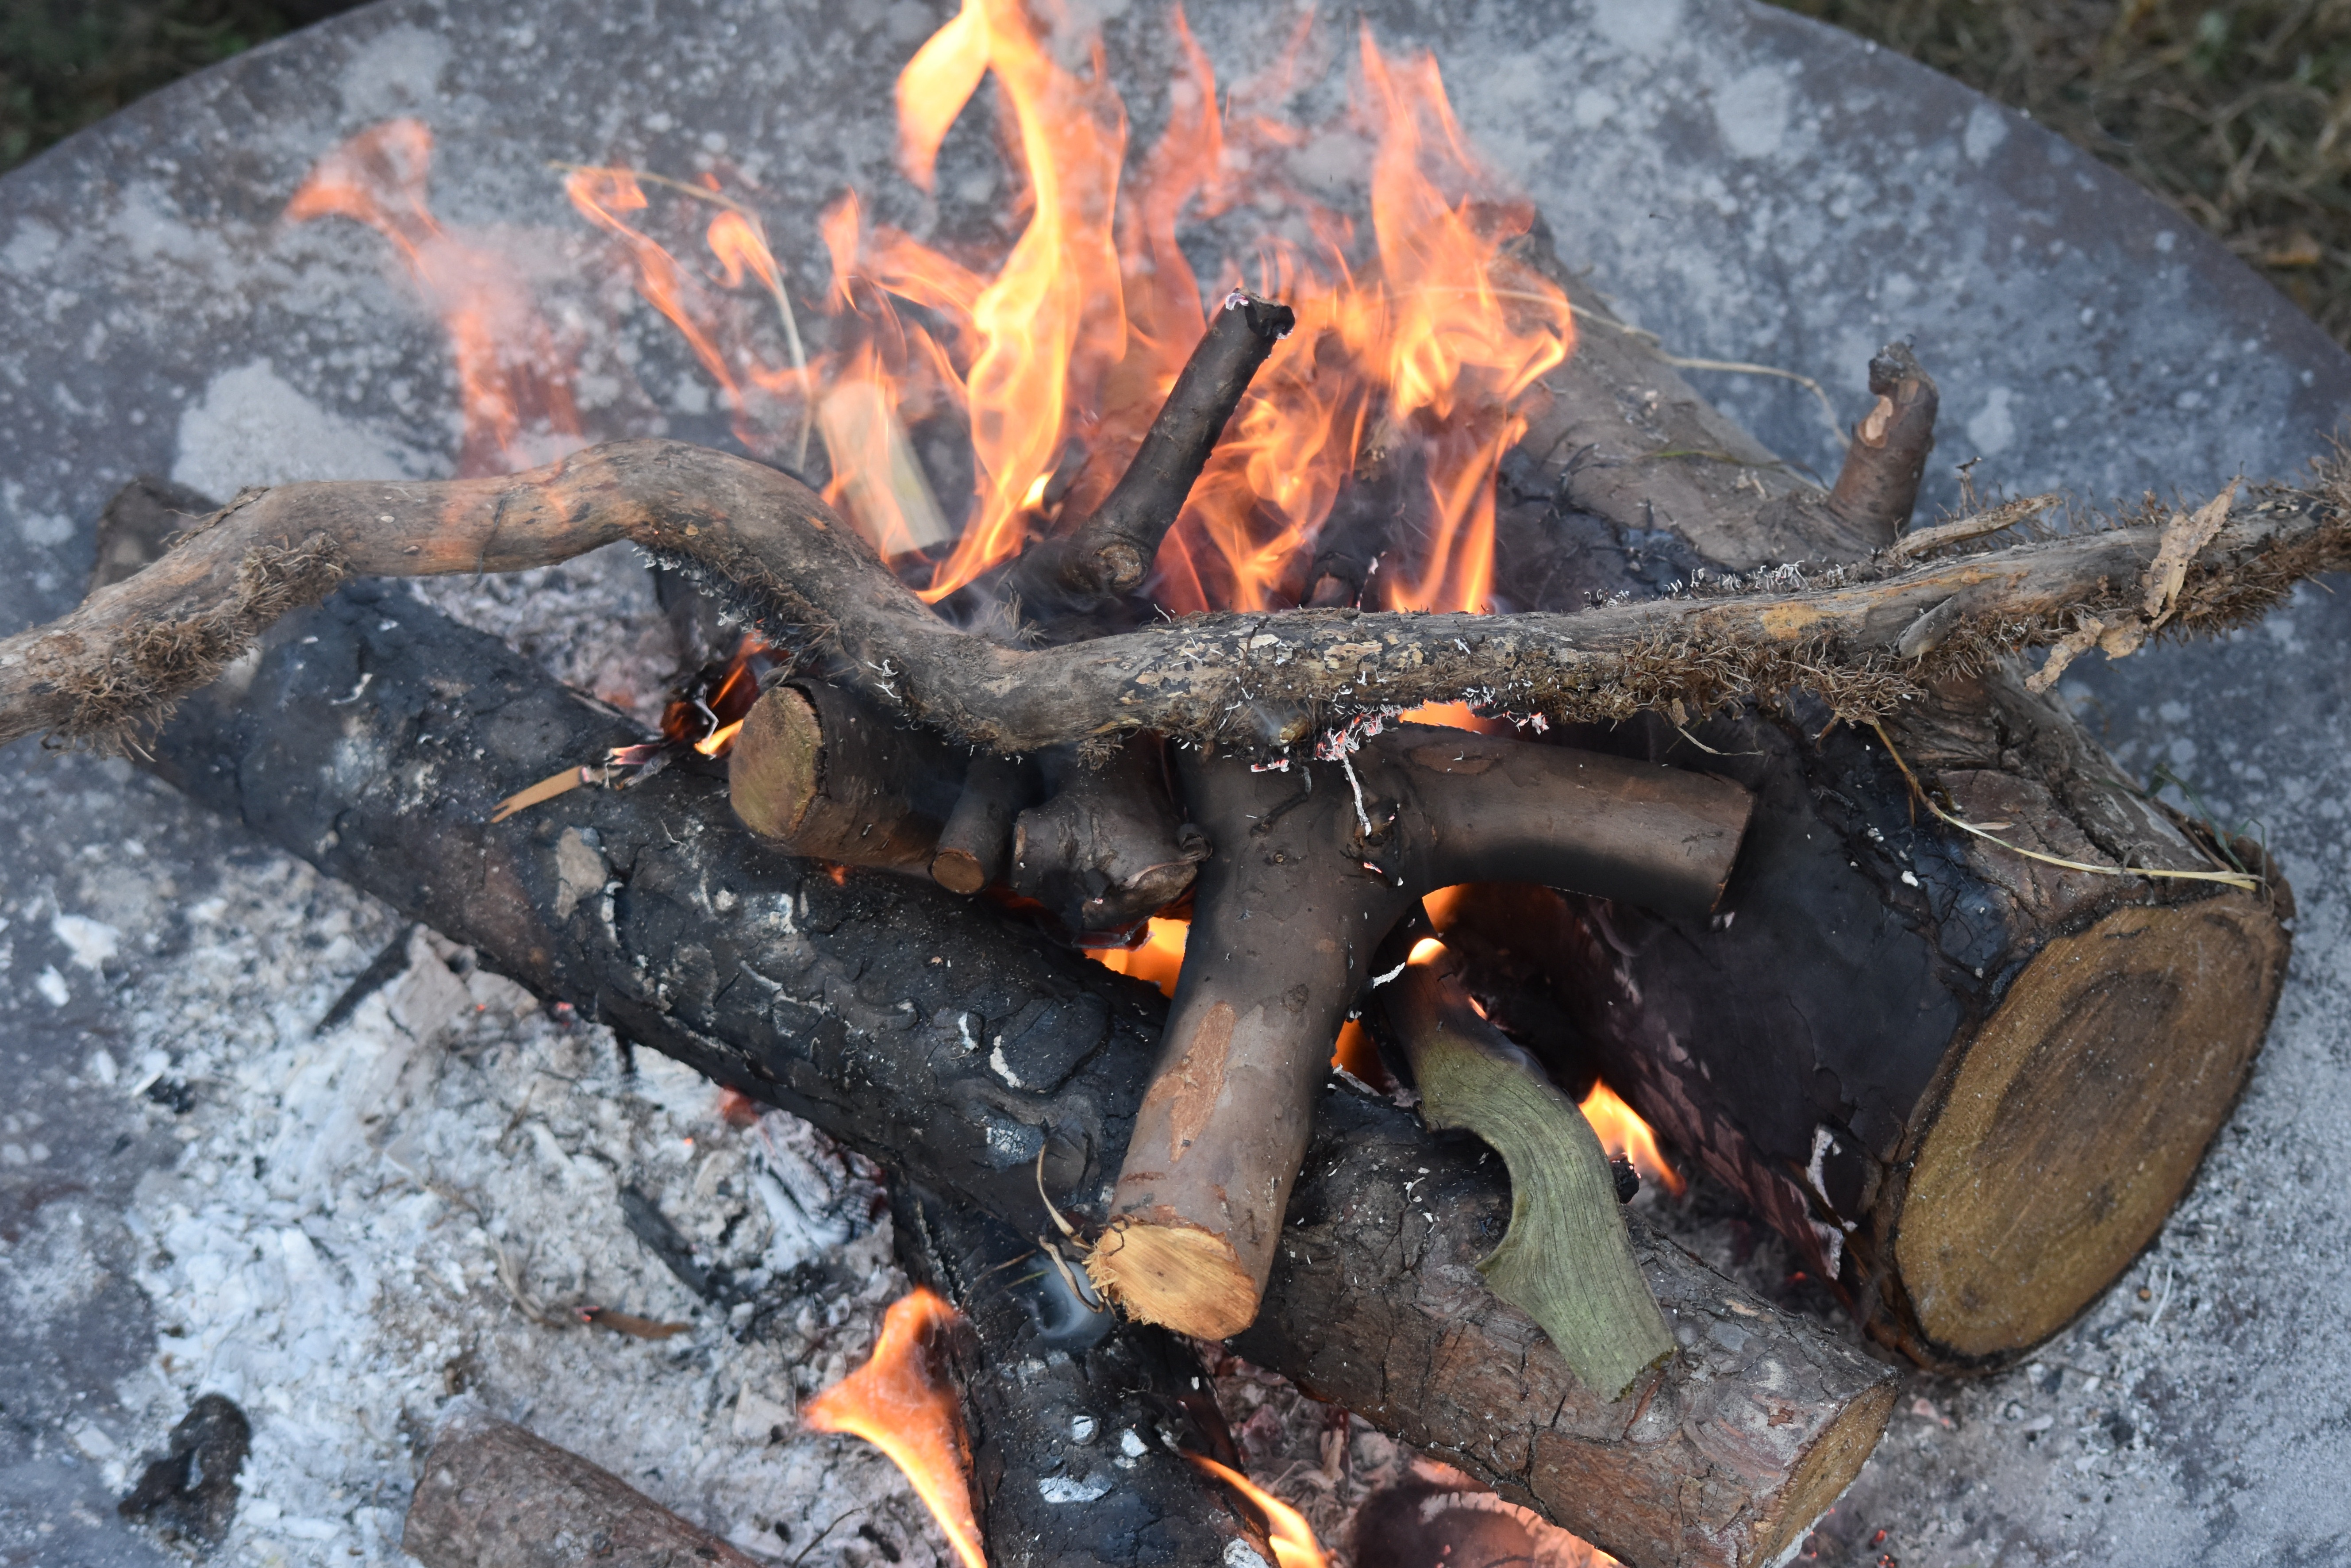
wood, fire, campfire, burn, branches, flames, wood fire